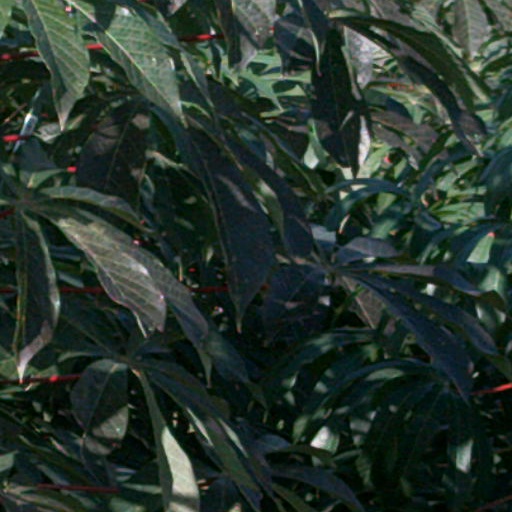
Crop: cassava